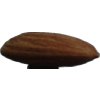
Label: almonds